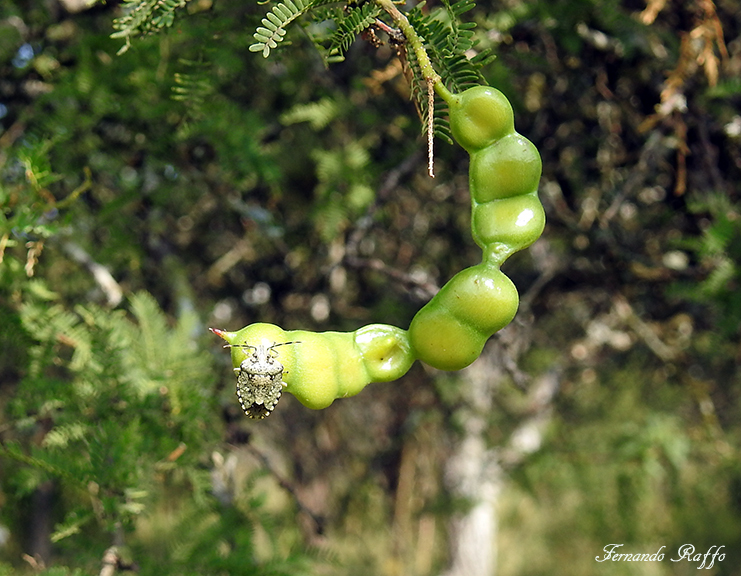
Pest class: stink_bug